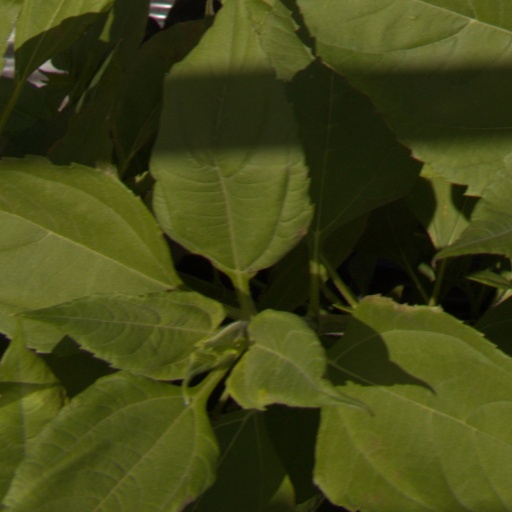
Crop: Jerusalem artichoke